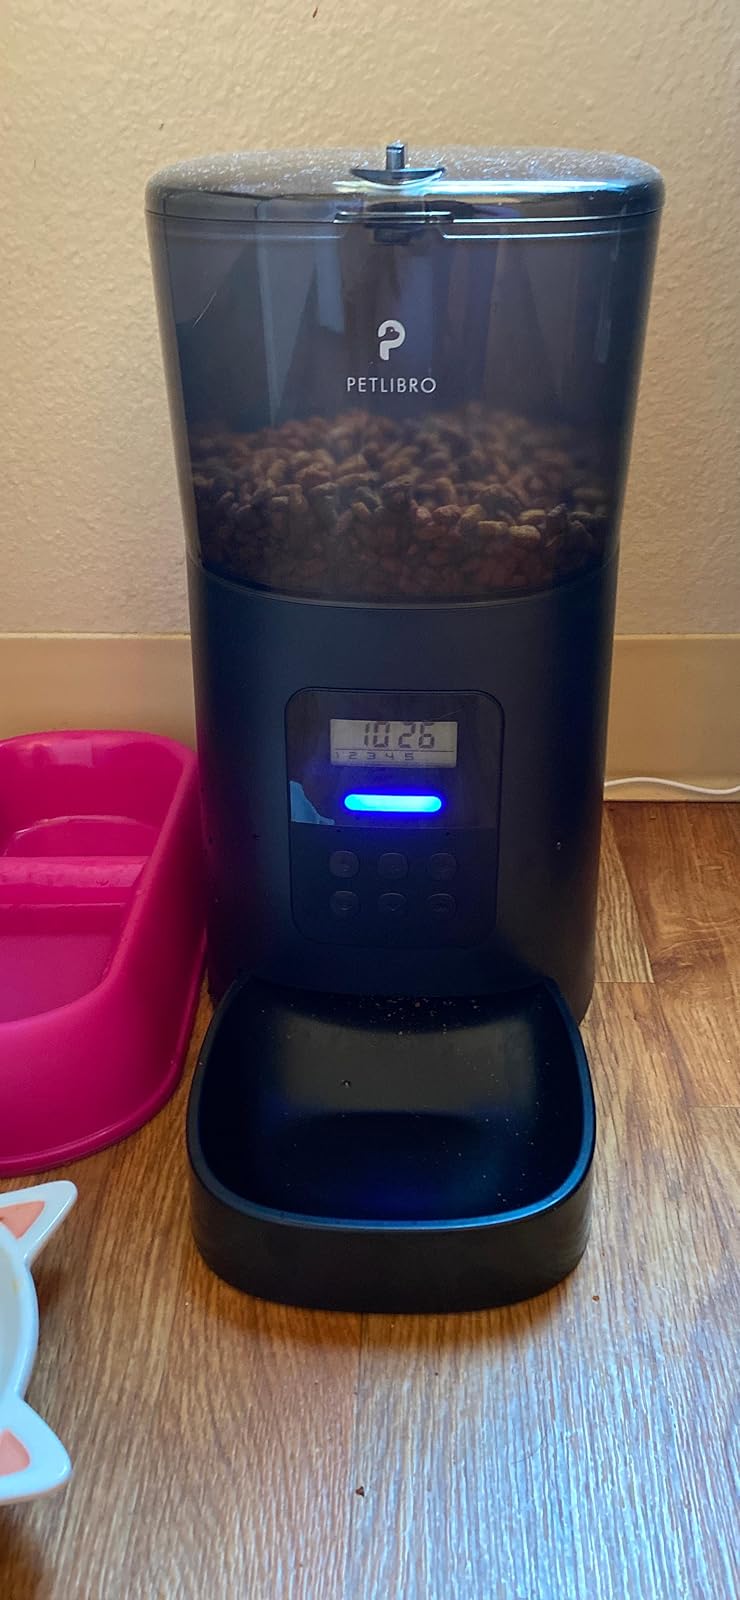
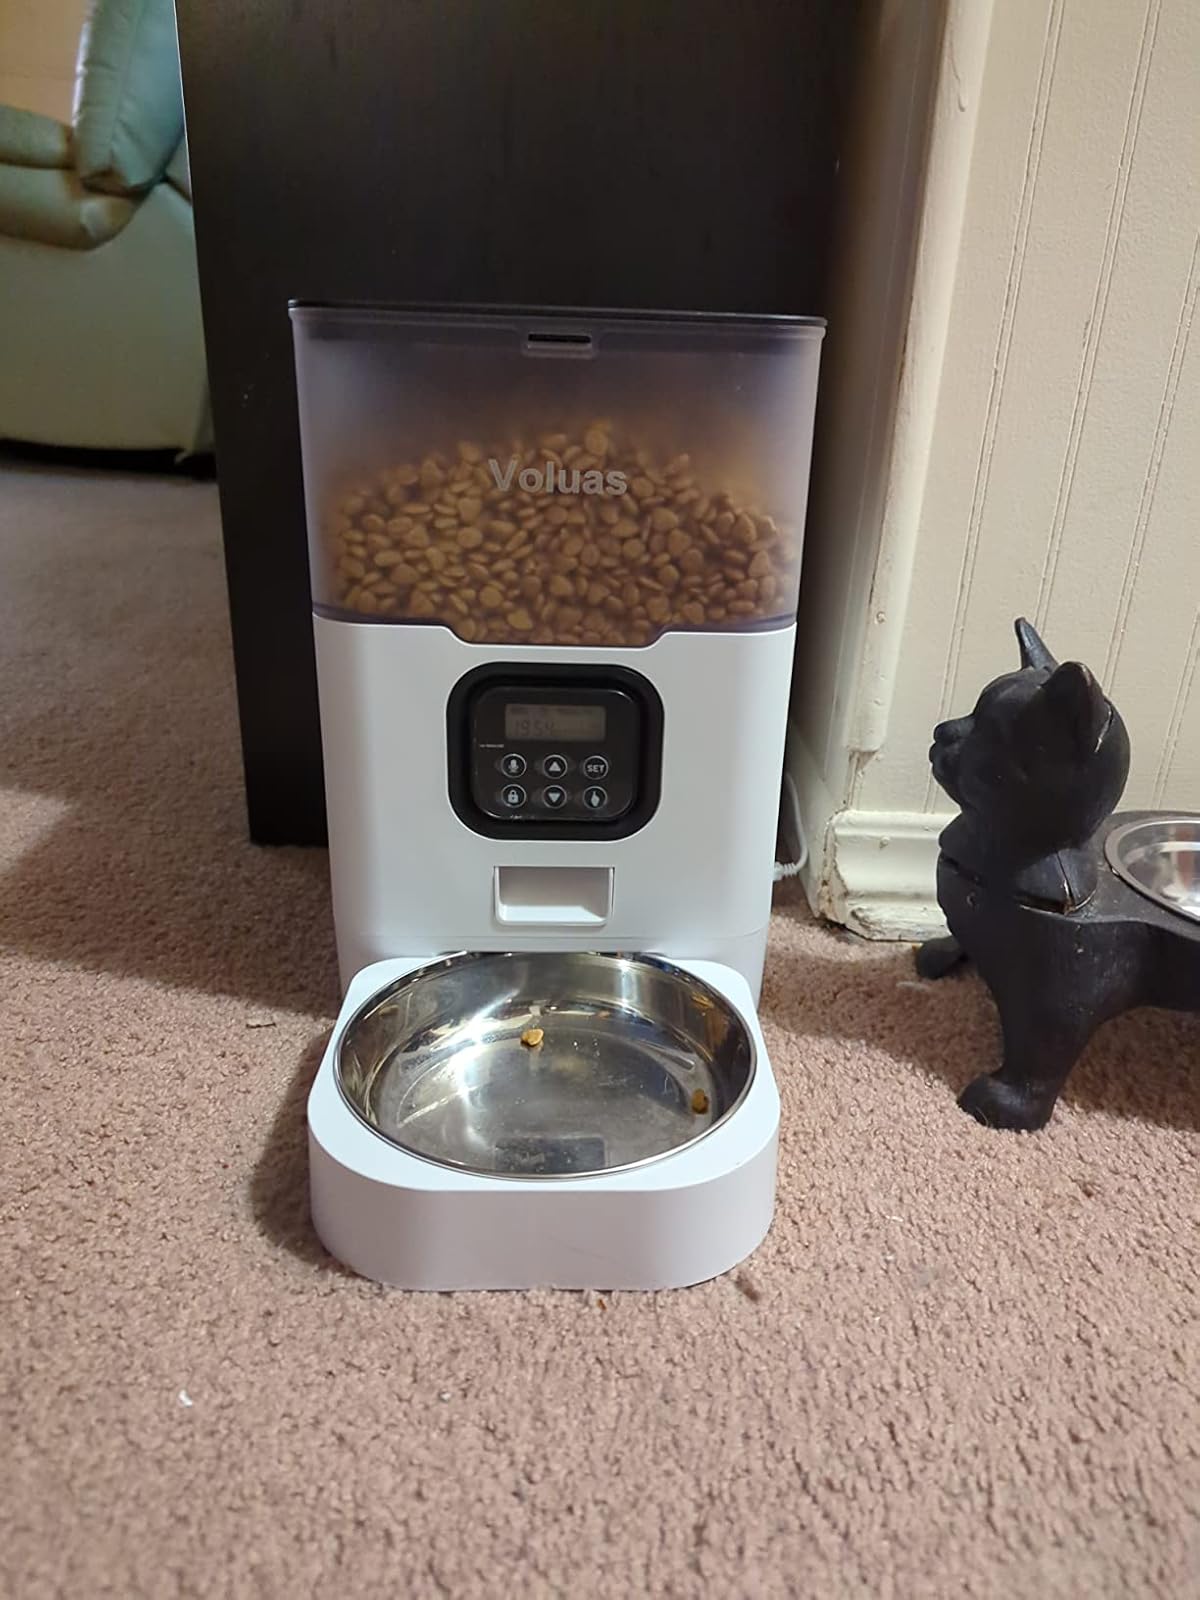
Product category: items_feeder
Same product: no